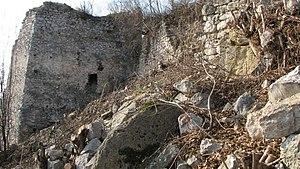
Szögliget est un village et une commune du comitat de Borsod-Abaúj-Zemplén en Hongrie.